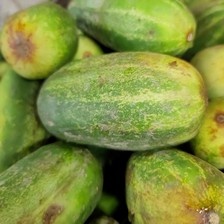
Label: cucumber